Clear Creek County, Colorado

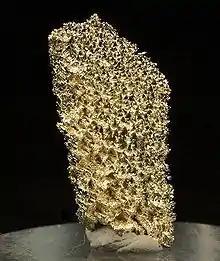
Crystalline gold specimen from the Dixie mine, Lamartine District, SW of Idaho Springs, Colorado. Size: 1.8 x 0.9 x 0.2 cm.

Clear Creek County was one of the original 17 counties created by the Colorado legislature on November 1, 1861, and is one of only two counties (along with Gilpin) to have persisted with its original boundaries unchanged. It was named after Clear Creek, which runs down from the continental divide through the county. Idaho Springs was originally designated the county seat, but the county government was moved to Georgetown in 1867.